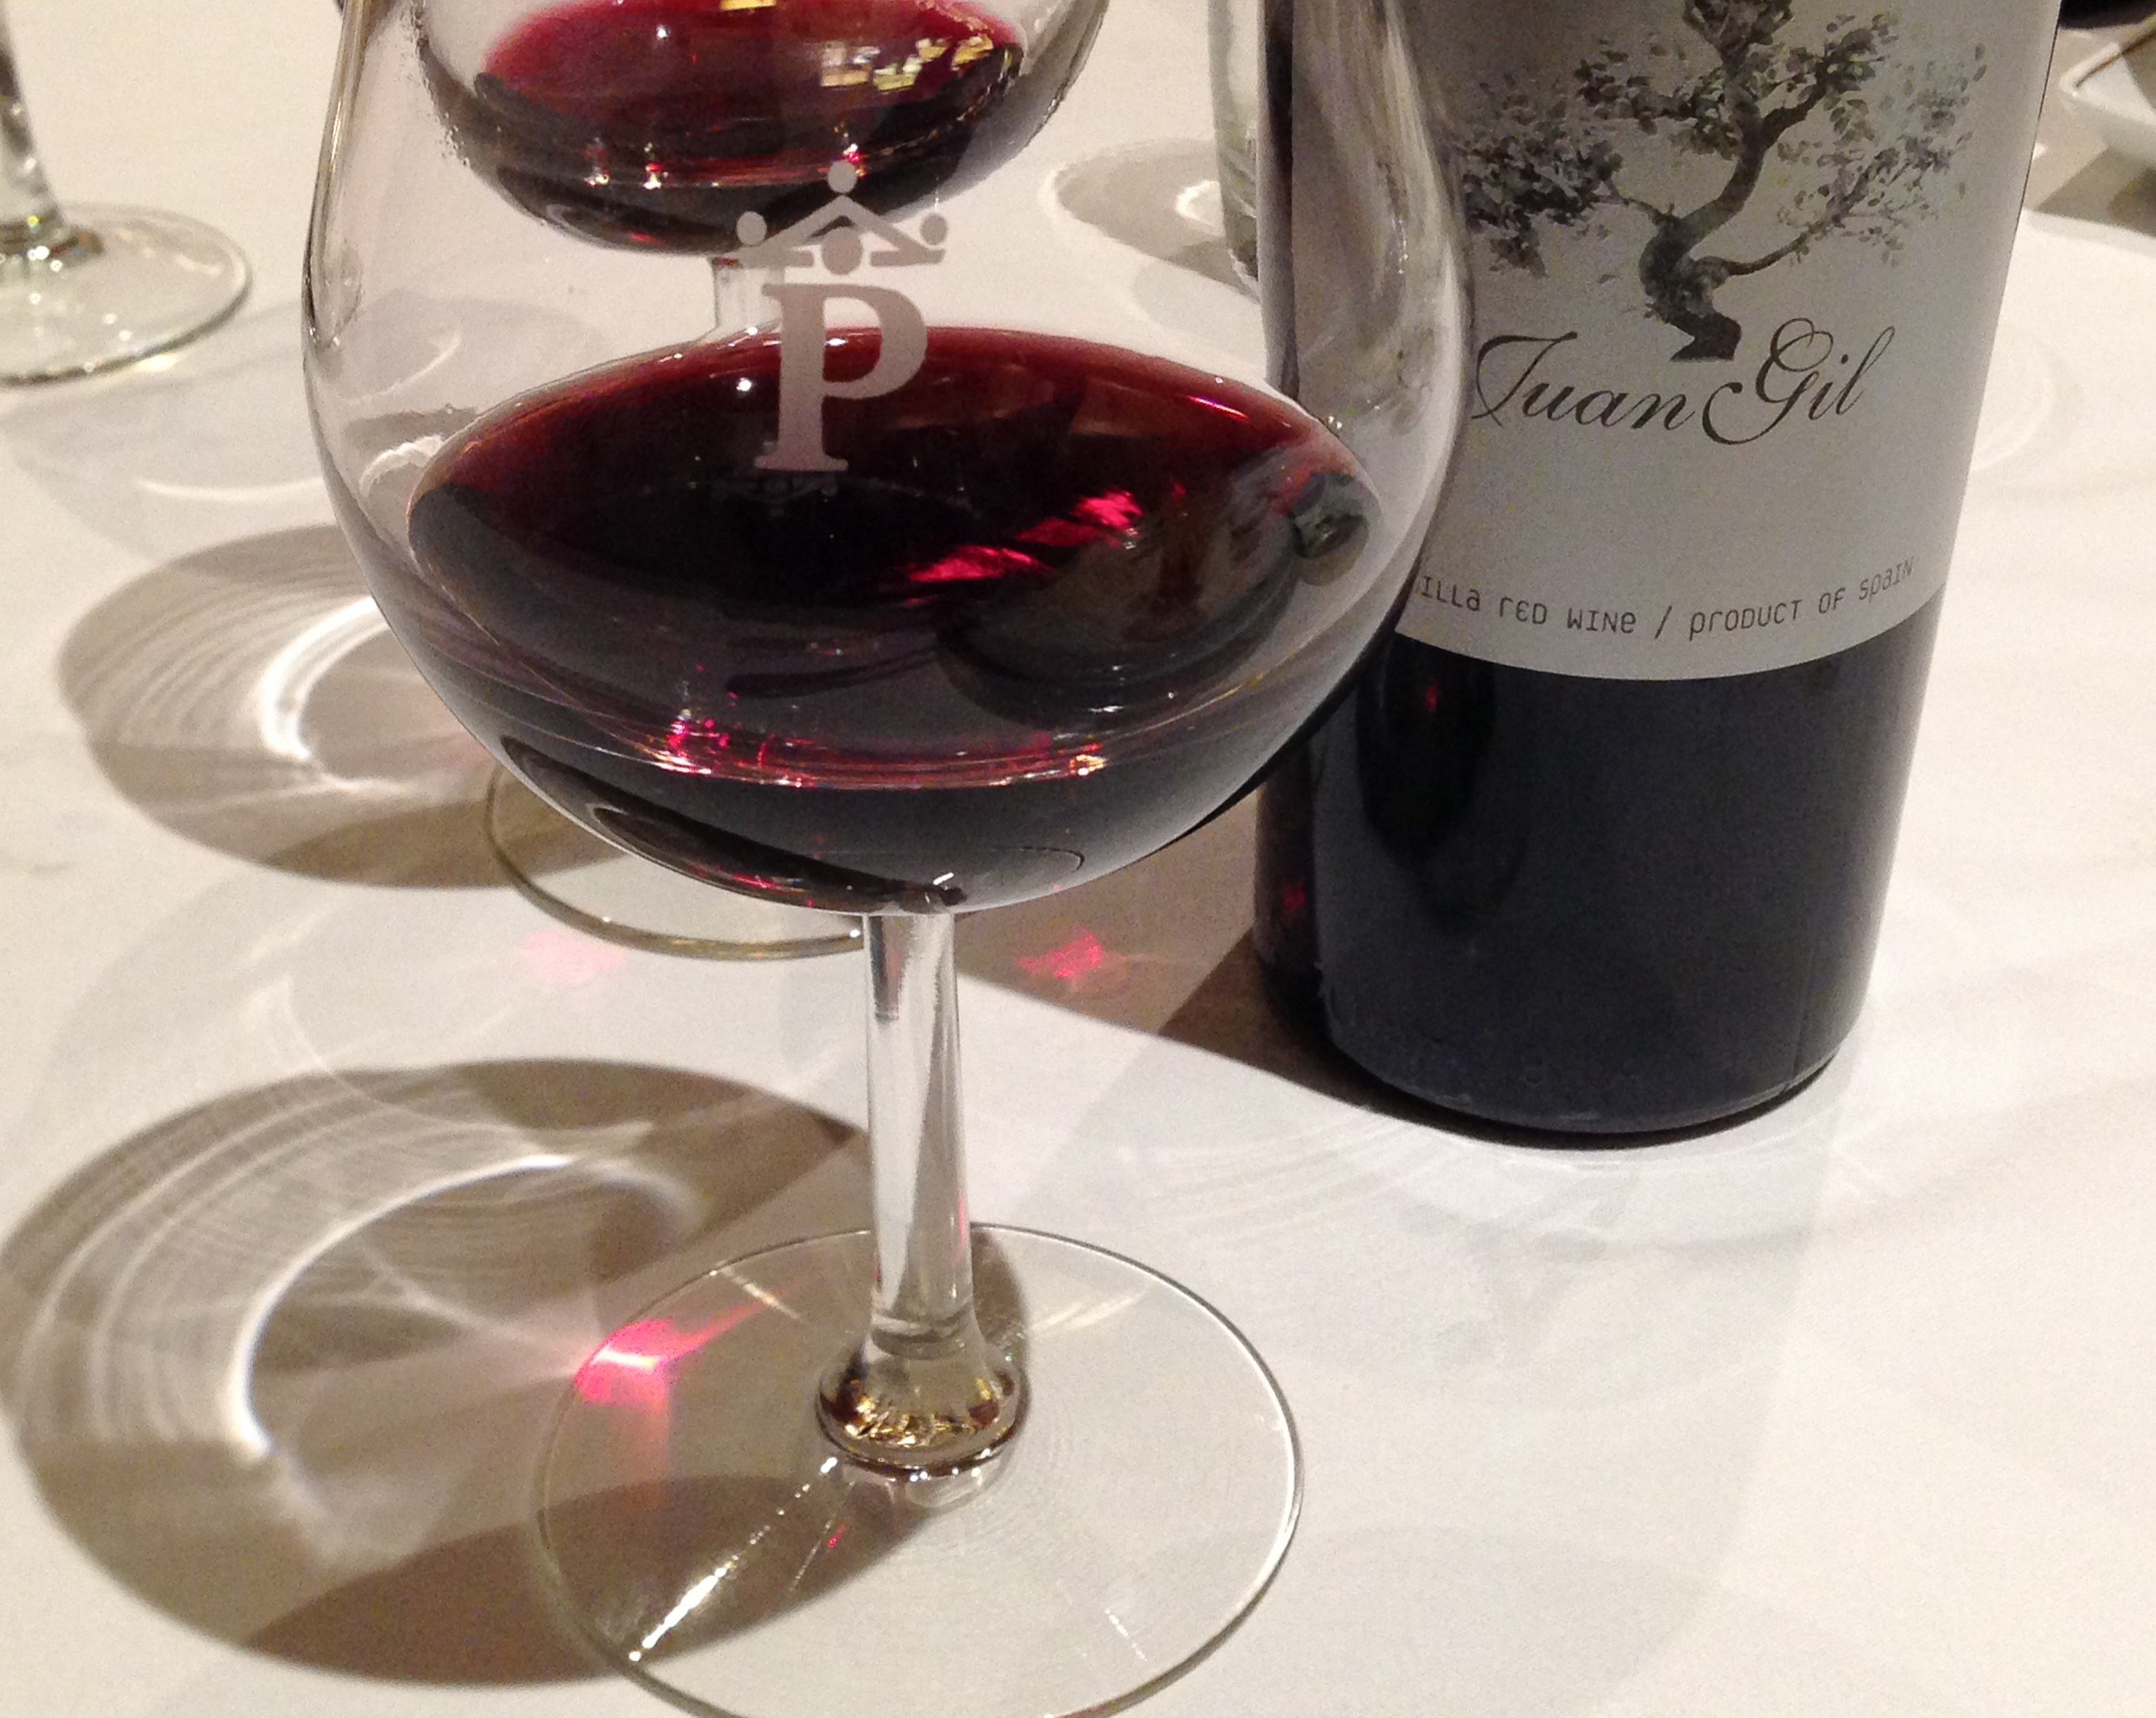
wine, glass, food, produce, drink, red wine, wine glass, spain, liqueur, stemware, tasting, alcoholic beverage, distilled beverage, drinkware